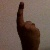
The image shows a hand gesture representing the number 1 in Indian Sign Language.